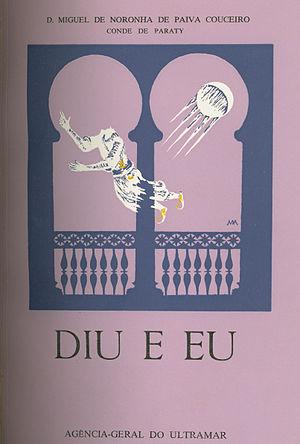
Miguel António do Carmo de Noronha de Paiva Couceiro, 4ᵉ comte de Paraty, est un militaire et administrateur colonial portugais qui a occupé le poste de gouverneur de Diu. Dans la vie civile il est industriel, dirige la "Compagnie Colonial do Búzi" au Mozambique et fonde la "Açucareira de Moçambique". Il est aussi l'auteur de plusieurs travaux à caractère historique, héraldique et généalogique.